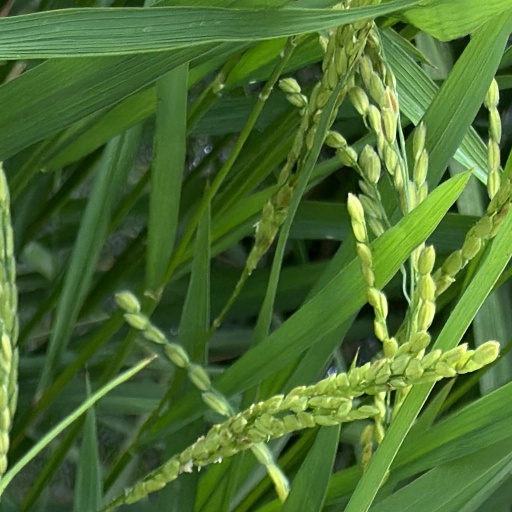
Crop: rice